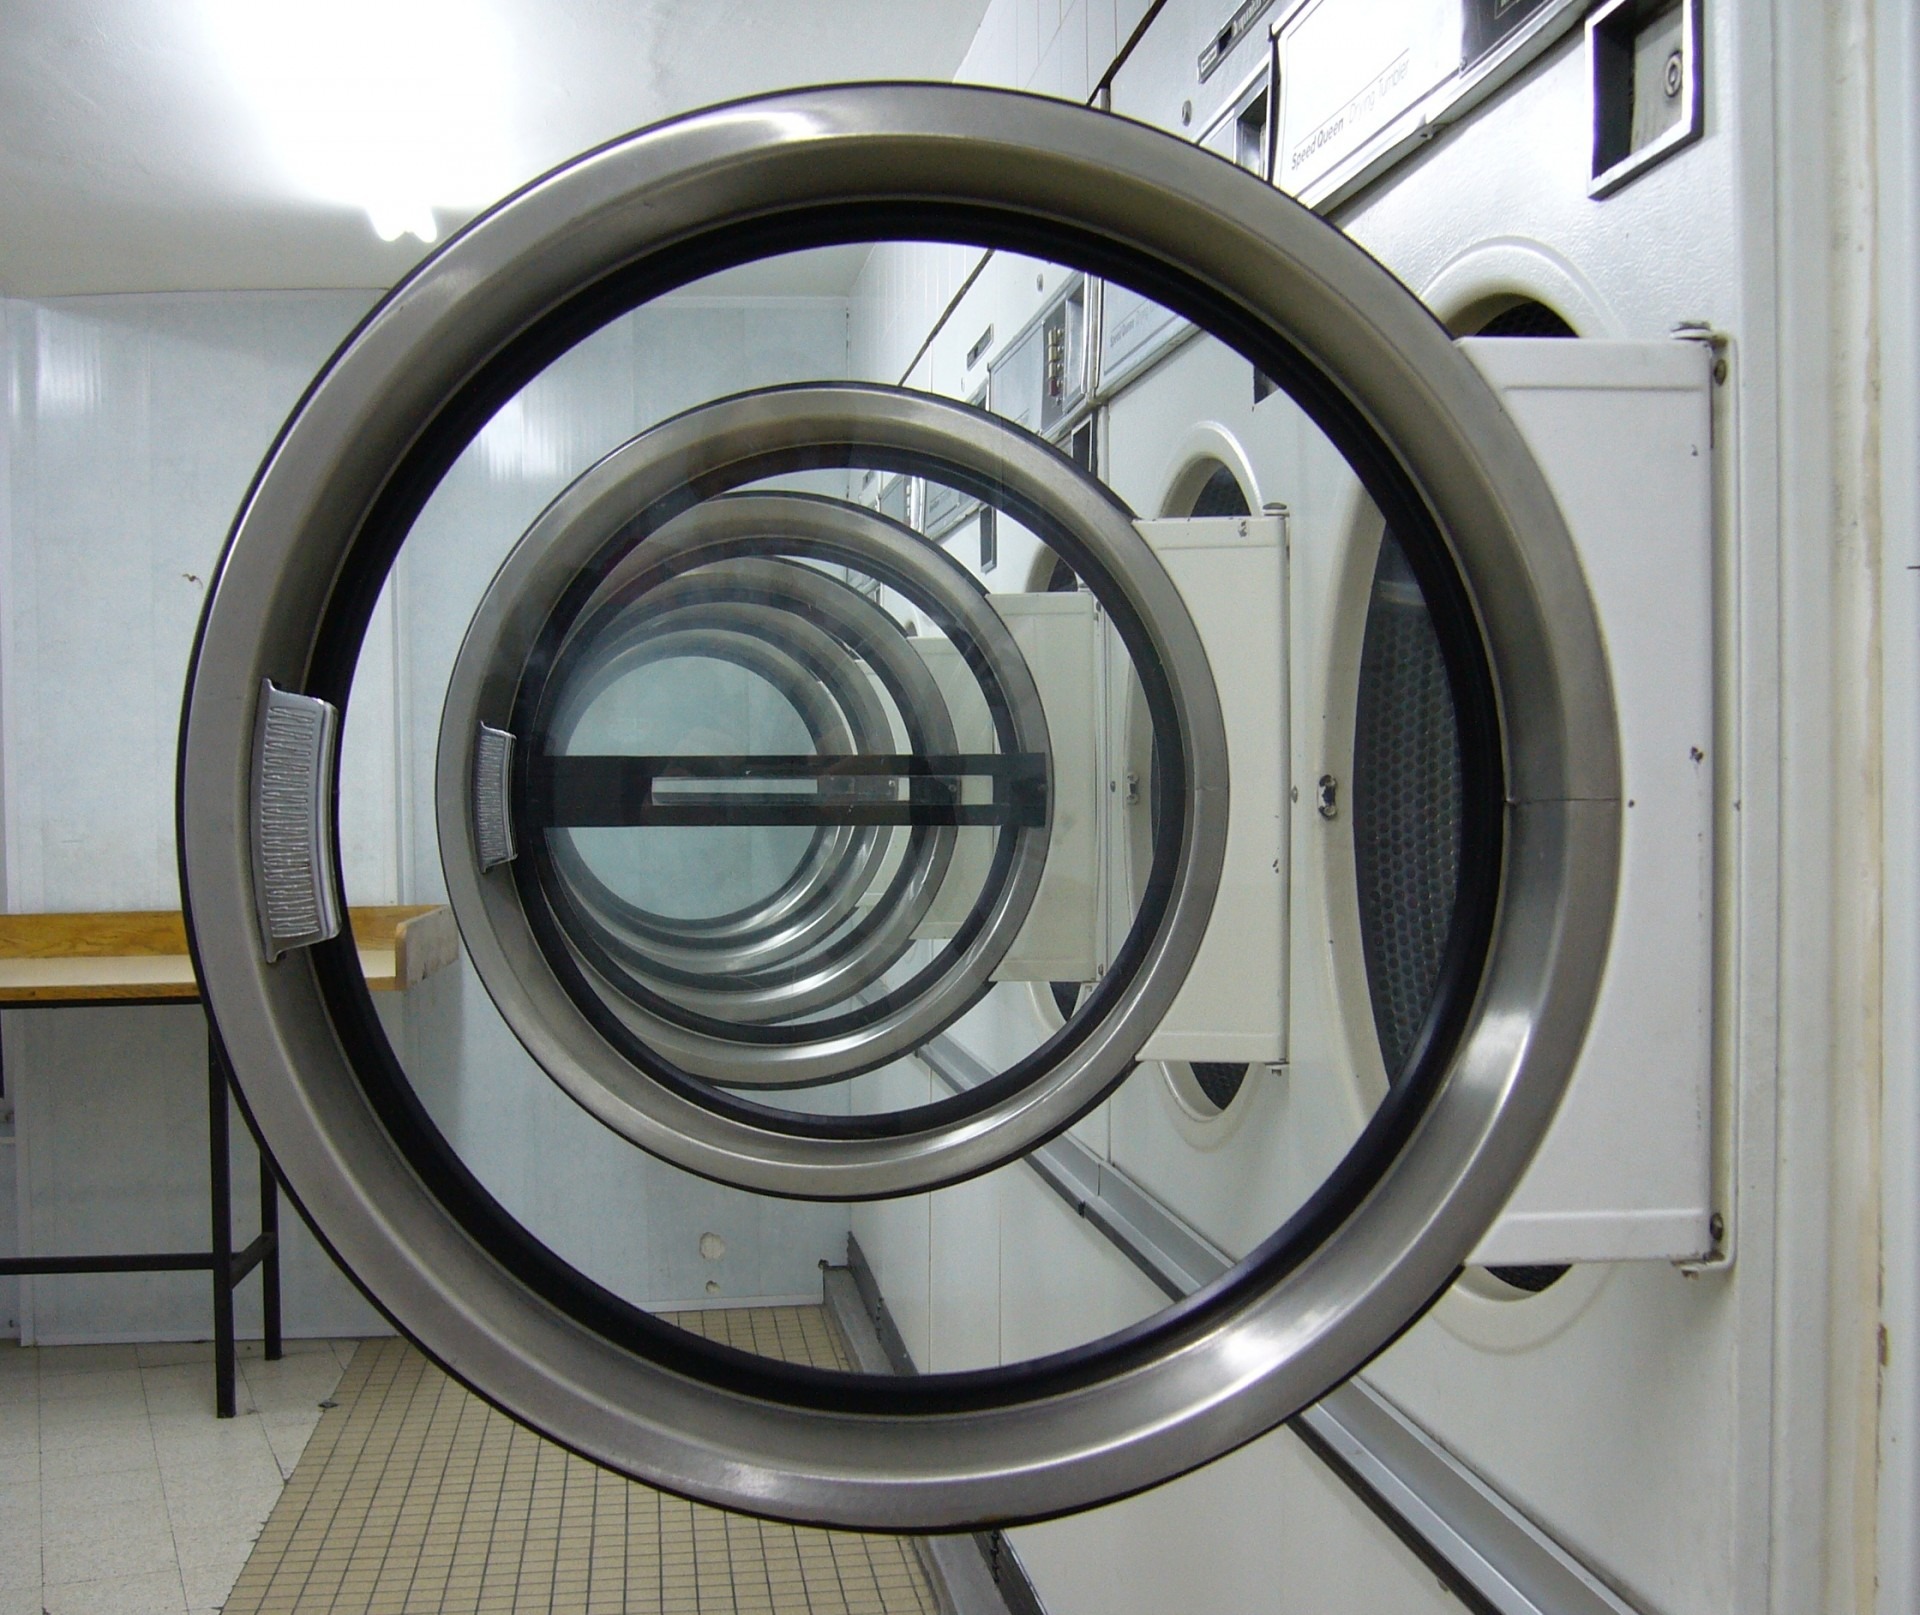
wheel, equipment, spoke, clean, wash, tire, laundry, appliance, laundromat, rim, circles, laundry machine, hubcap, automotive exterior, automotive tire, aircraft engine